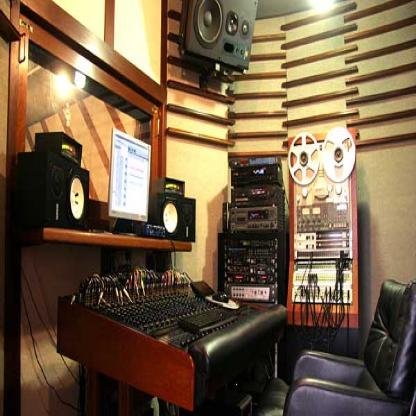
Scene: Indoor